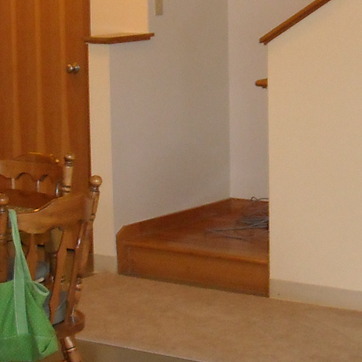
Material: painted